NMS Regele Ferdinand

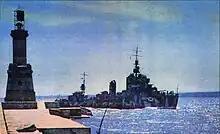
Wartime photo of "Regele Ferdinand" in splinter camouflage

Massively outnumbered by the Black Sea Fleet, the Romanian ships were kept behind the minefields defending Constanța for several months after the start of Operation Barbarossa on 22 June 1941, training for convoy escort operations. Beginning on 5 October, the Romanians began laying minefields to defend the route between the Bosphorus and Constanța; the minelayers were protected by the destroyers. After the evacuation of Odessa on 16 October, they began to clear the Soviet mines defending the port and to lay their own minefields protecting the route between Constanța and Odessa. On 1 December "Regele Ferdinand", her sister ship and the flotilla leader "Mărăști" were escorting a convoy to Odessa when a submarine unsuccessfully attacked the convoy. It was quickly spotted and depth charged by "Regele Ferdinand" and "Regina Maria" with the latter claiming a kill. Soviet records do not acknowledge any losses on that date. The sisters escorted another convoy to Odessa on 16–17 December, the last one before ice closed the port. As the convoy passed Jibrieni, "Regele Ferdinand" spotted a submarine's periscope and depth charged the submarine after evading a pair of torpedoes. The ship reported spotting debris and an oil slick; she may have sunk .